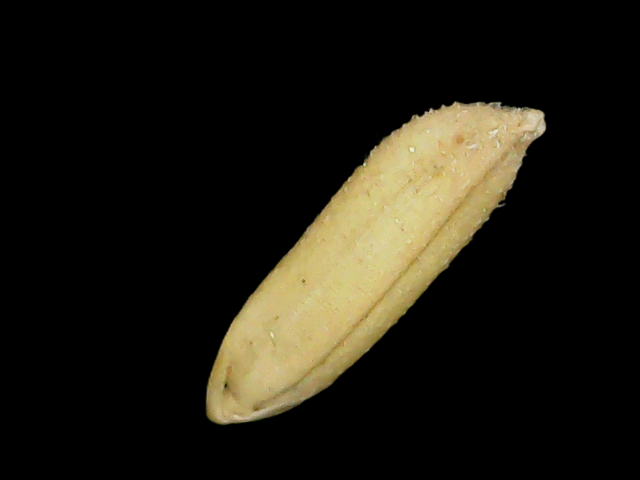
Rice variety: Binadhan16